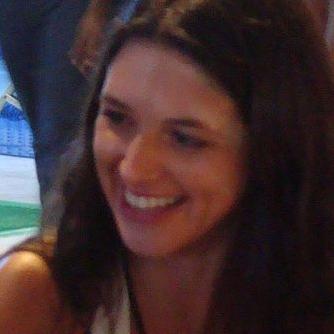
Age: 31